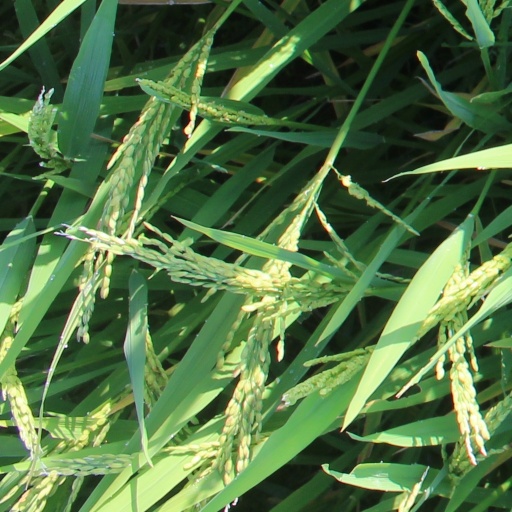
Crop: rice